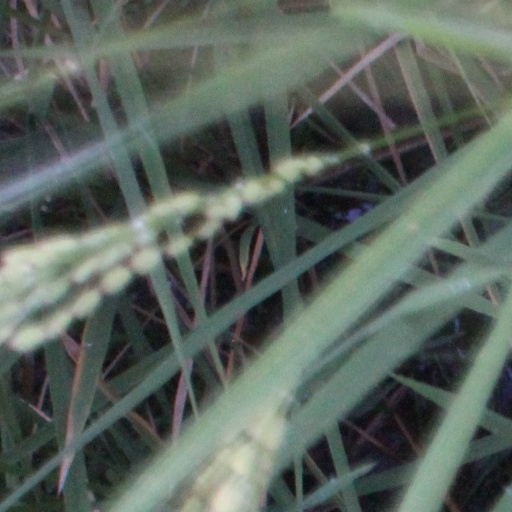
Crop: rice